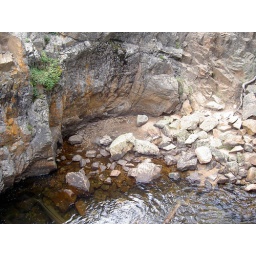
A picture of the rock faces surrounding, and the water of &amp;quot;The Pool&amp;quot; on the sprague lake trail in RMNP.